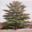
Label: pine_tree